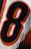
Number: 8